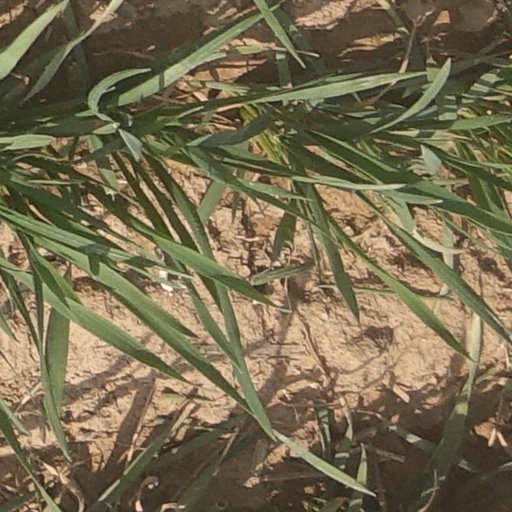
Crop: wheat